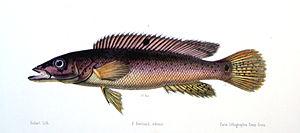
Crenicichla est un genre qui regroupe 81 espèces de poissons de la famille des Cichlidae. Batrachops Heckel, 1840 et Boggiania Perugia, 1897 en sont synonymes.